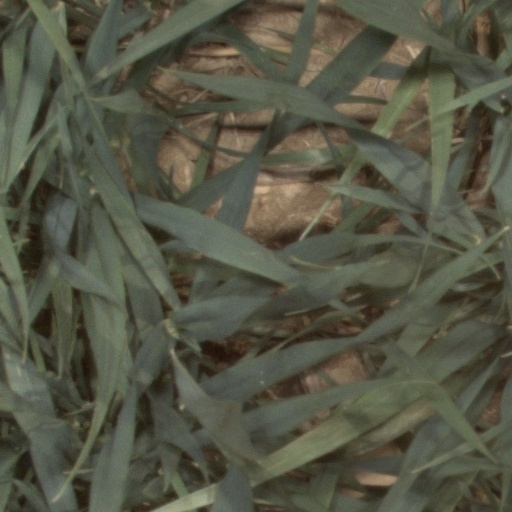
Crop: wheat